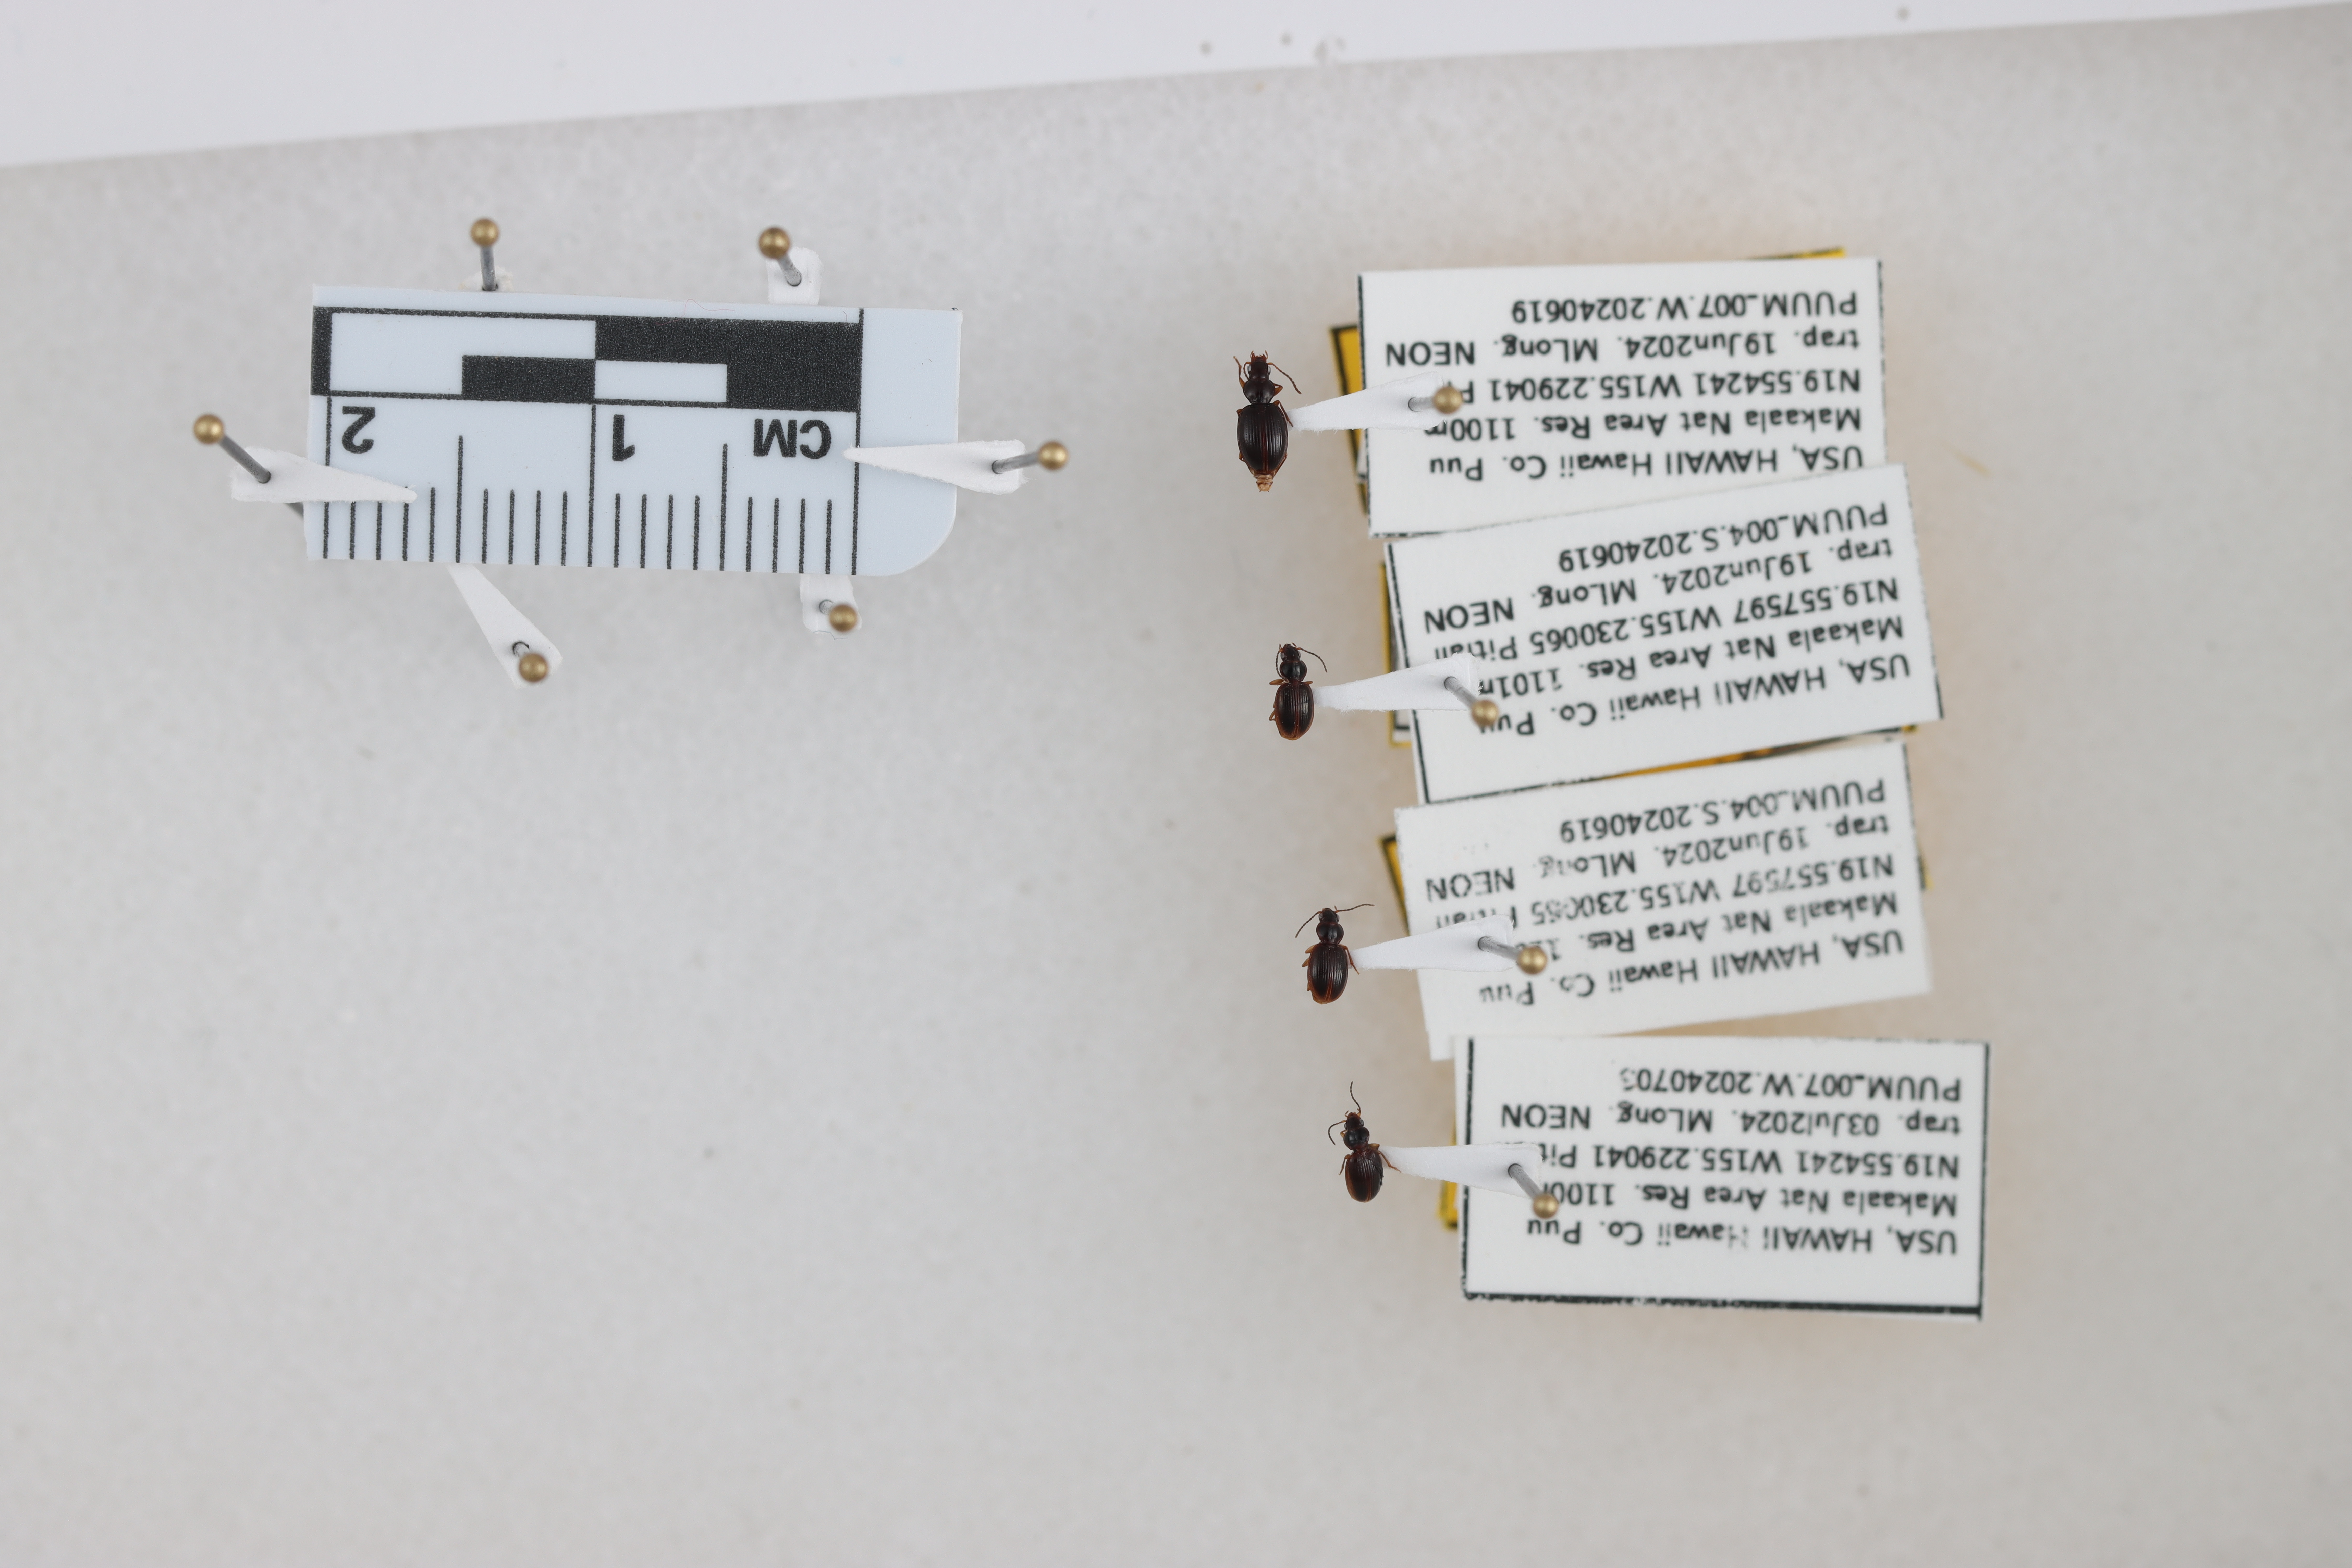
Beetle 1 — elytra length: 0.25 cm, elytra max width: 0.191 cm, basal pronotum width: 0.076 cm

Beetle 2 — elytra length: 0.206 cm, elytra max width: 0.148 cm, basal pronotum width: 0.061 cm

Beetle 3 — elytra length: 0.219 cm, elytra max width: 0.151 cm, basal pronotum width: 0.064 cm

Beetle 4 — elytra length: 0.194 cm, elytra max width: 0.144 cm, basal pronotum width: 0.061 cm